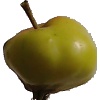
Label: Apple Red Yellow 2